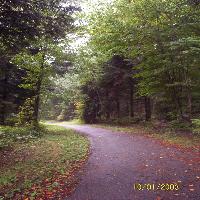
Weather: cloudy or overcast